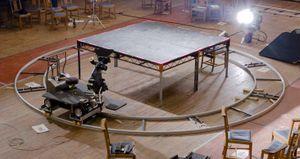
Au cinéma et à la télévision, la machinerie est le domaine relatif aux installations et accroches de caméra, à l'exécution des travellings, aux constructions temporaires, et à la sécurité de toutes les personnes présentes sur le plateau.
Sur un tournage, un rail de travelling est un équipement de machinerie utilisé pour réaliser un mouvement de caméra fluide. Les rails sont installés par des machinistes afin de faire circuler une dolly ou un chariot de travelling.
Une grue au cinéma est un système de portage permettant des prises de vues cinématographiques :